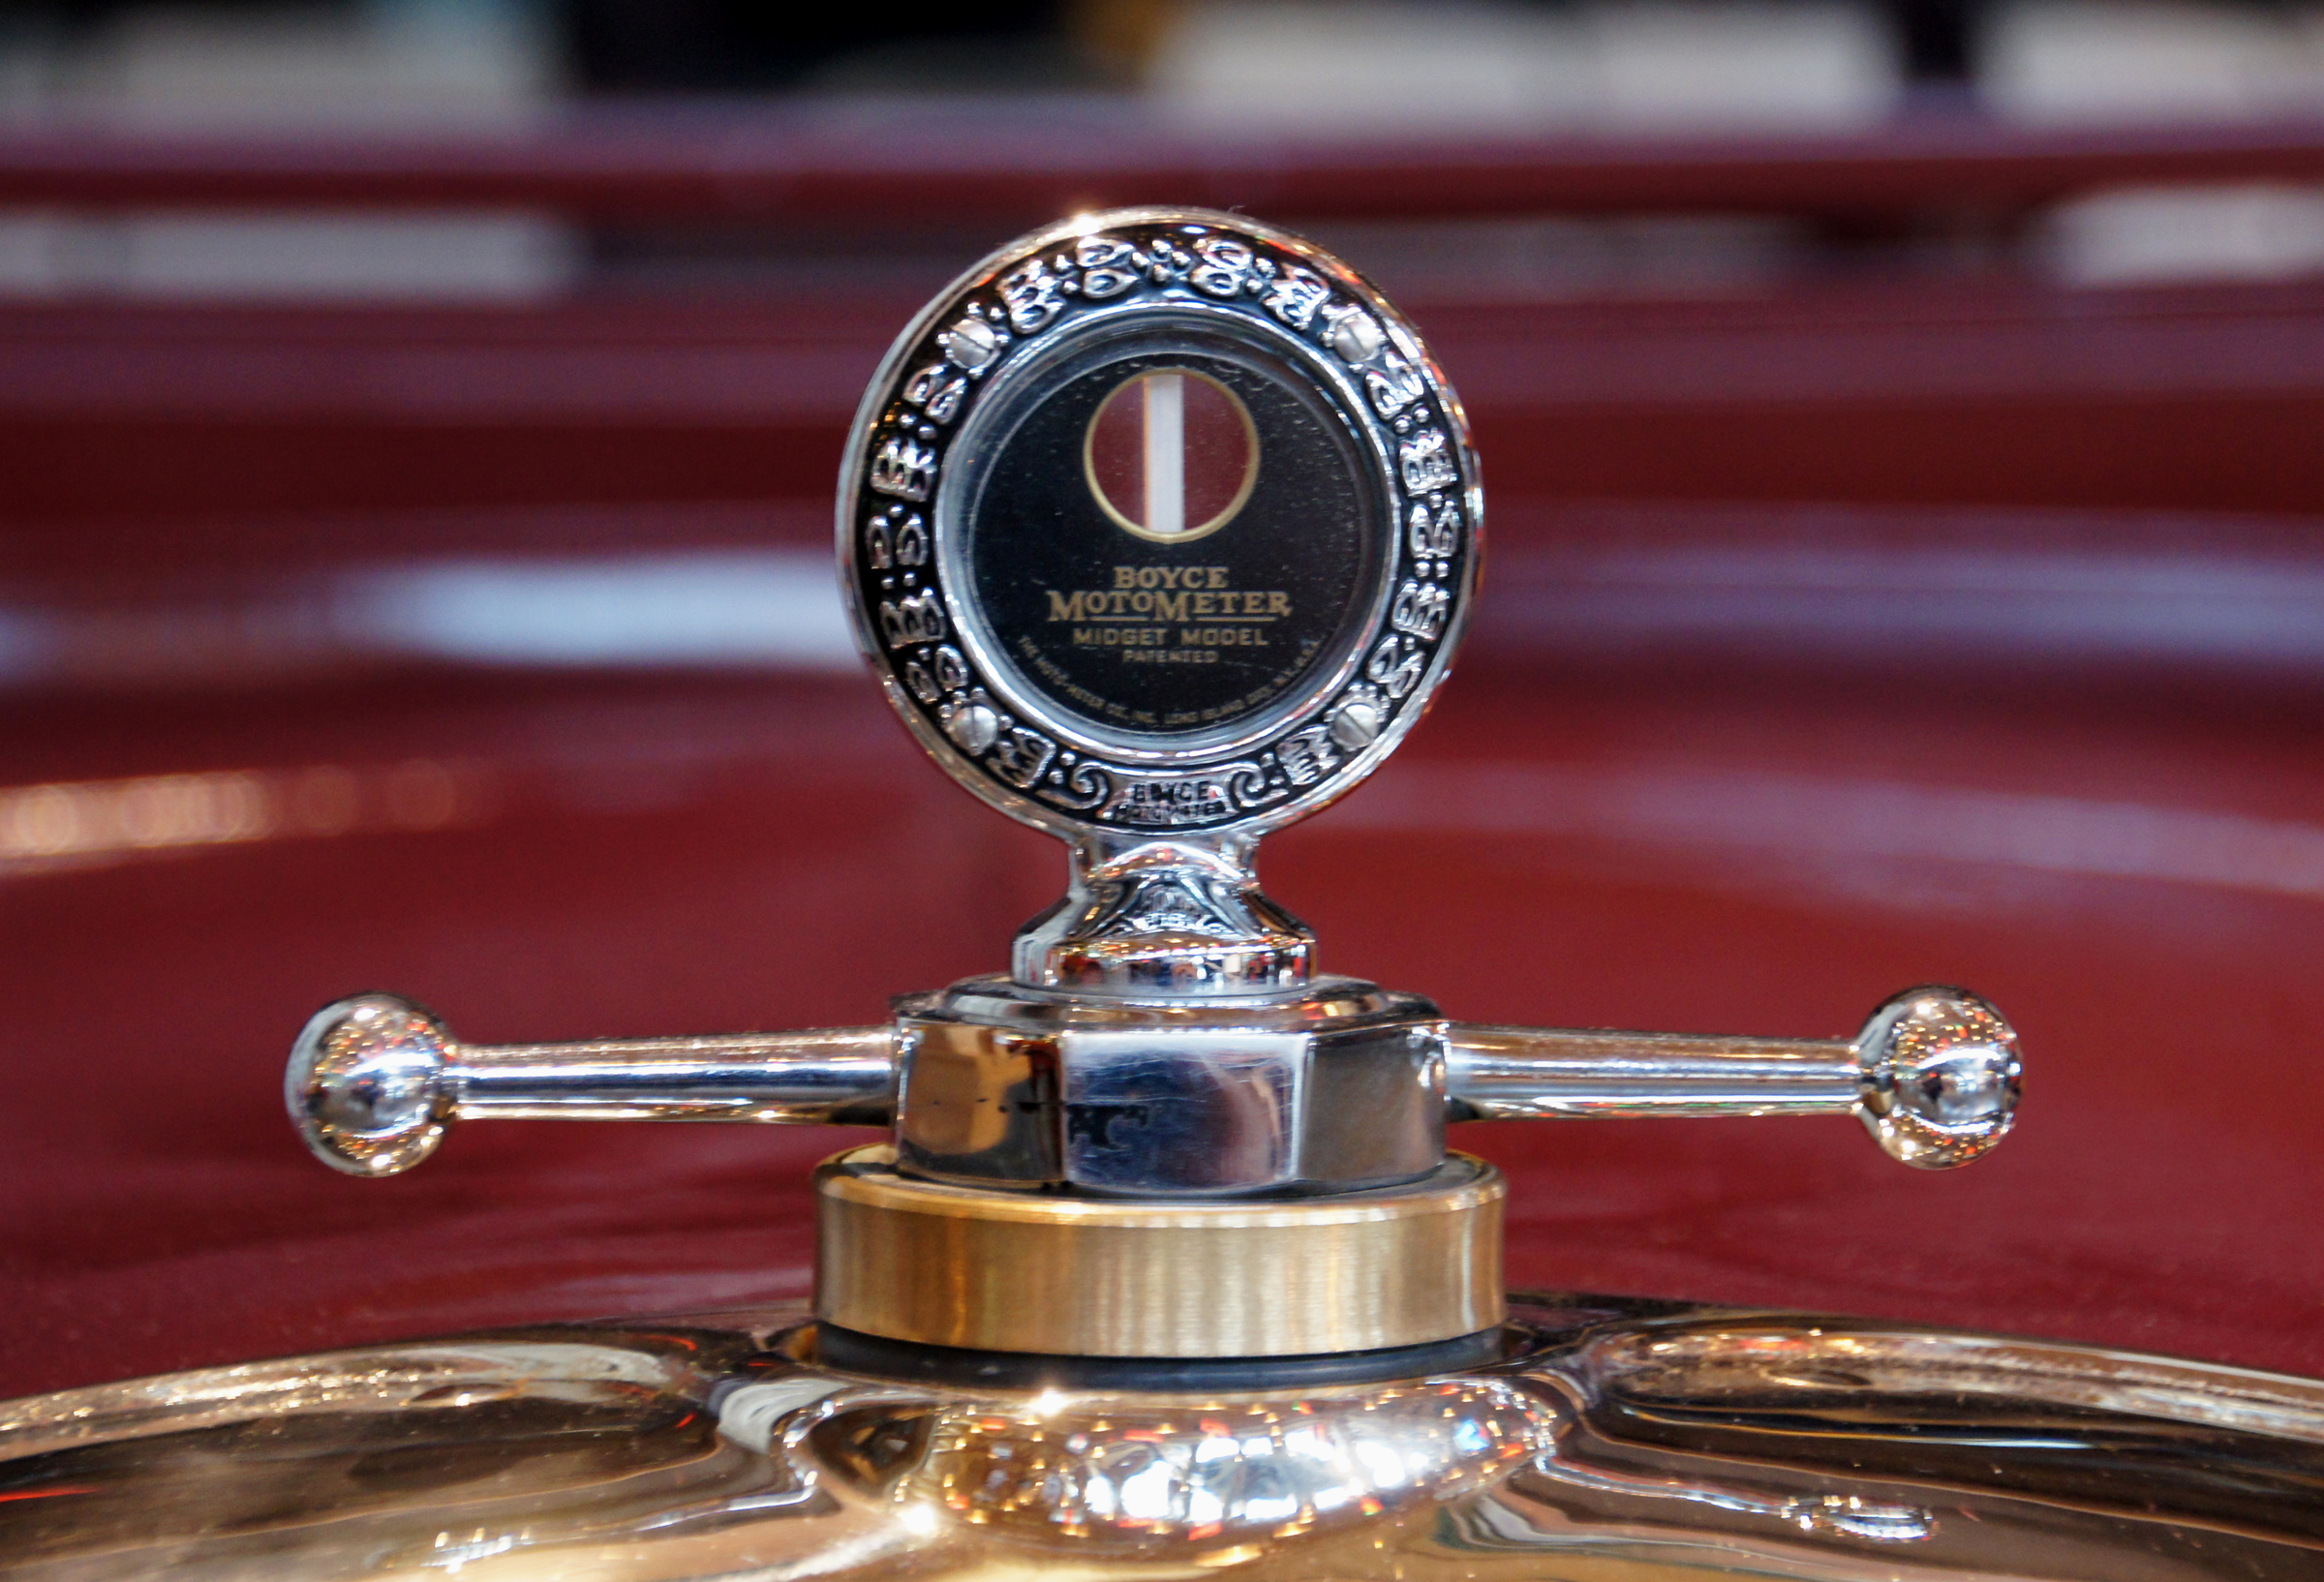
car, vehicle, carshow, cardisplays, carmuseum, carbadge, motormuseum, truckbadge, 1927gmcdeliveryvan, boycemotometer, gmcradiatorcap